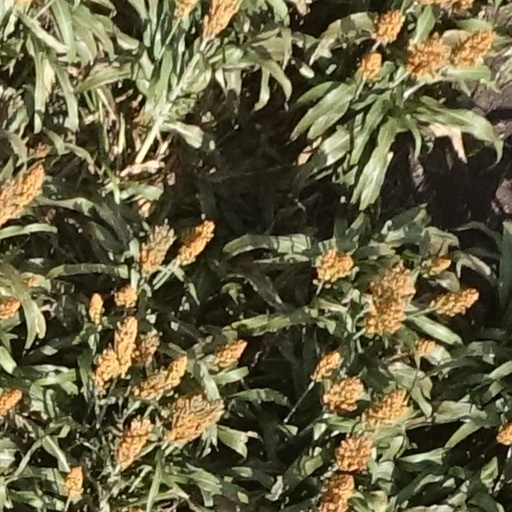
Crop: sorghum